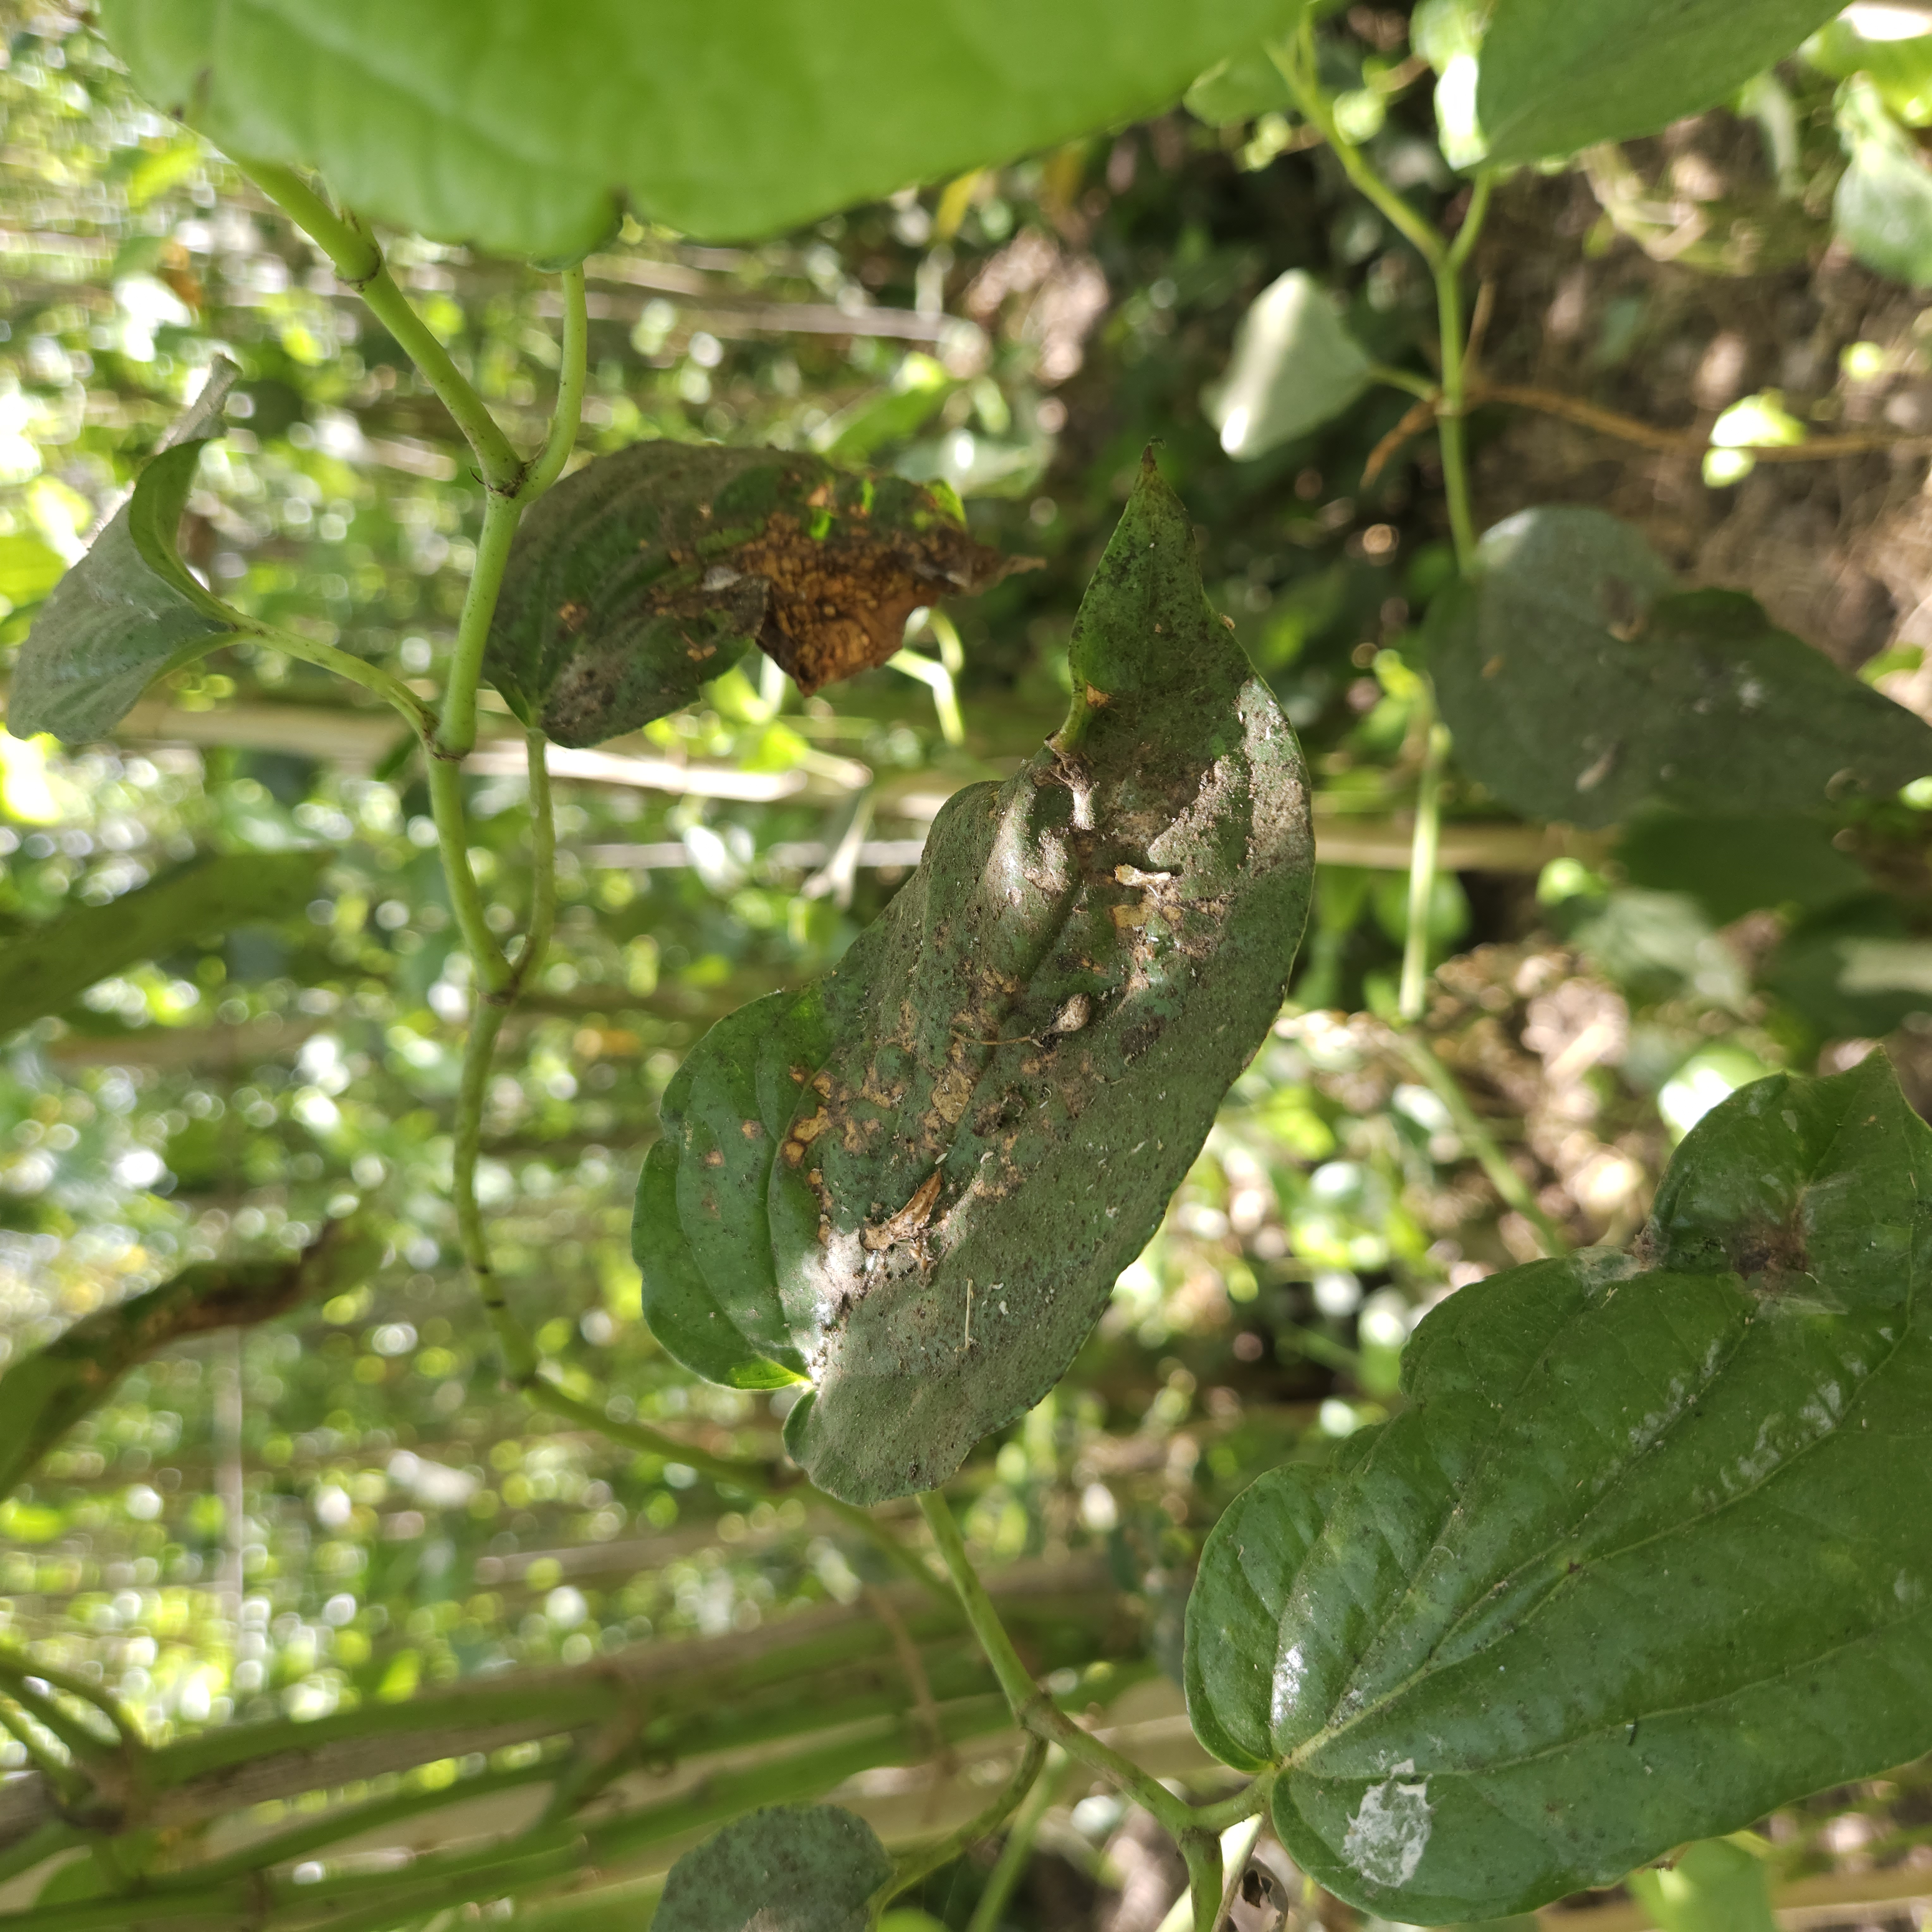
Label: Diseased